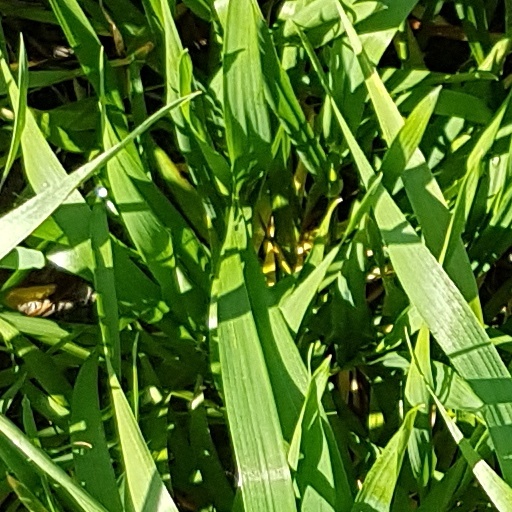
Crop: wheat